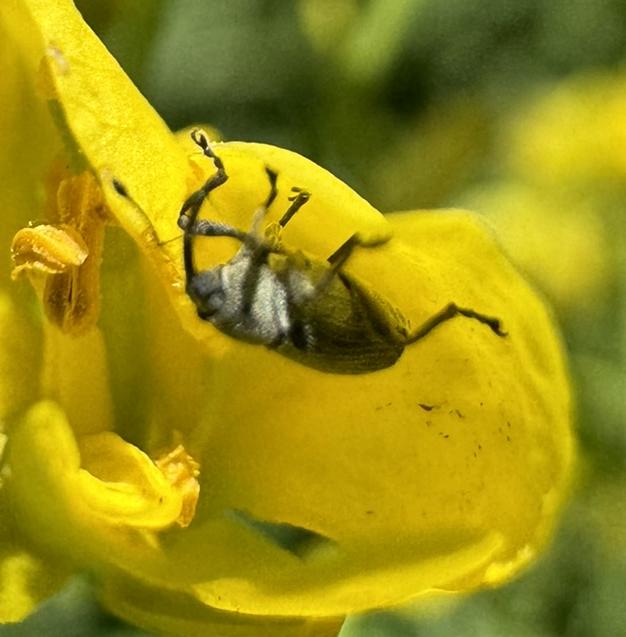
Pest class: Cabbage_seedpod_weevil